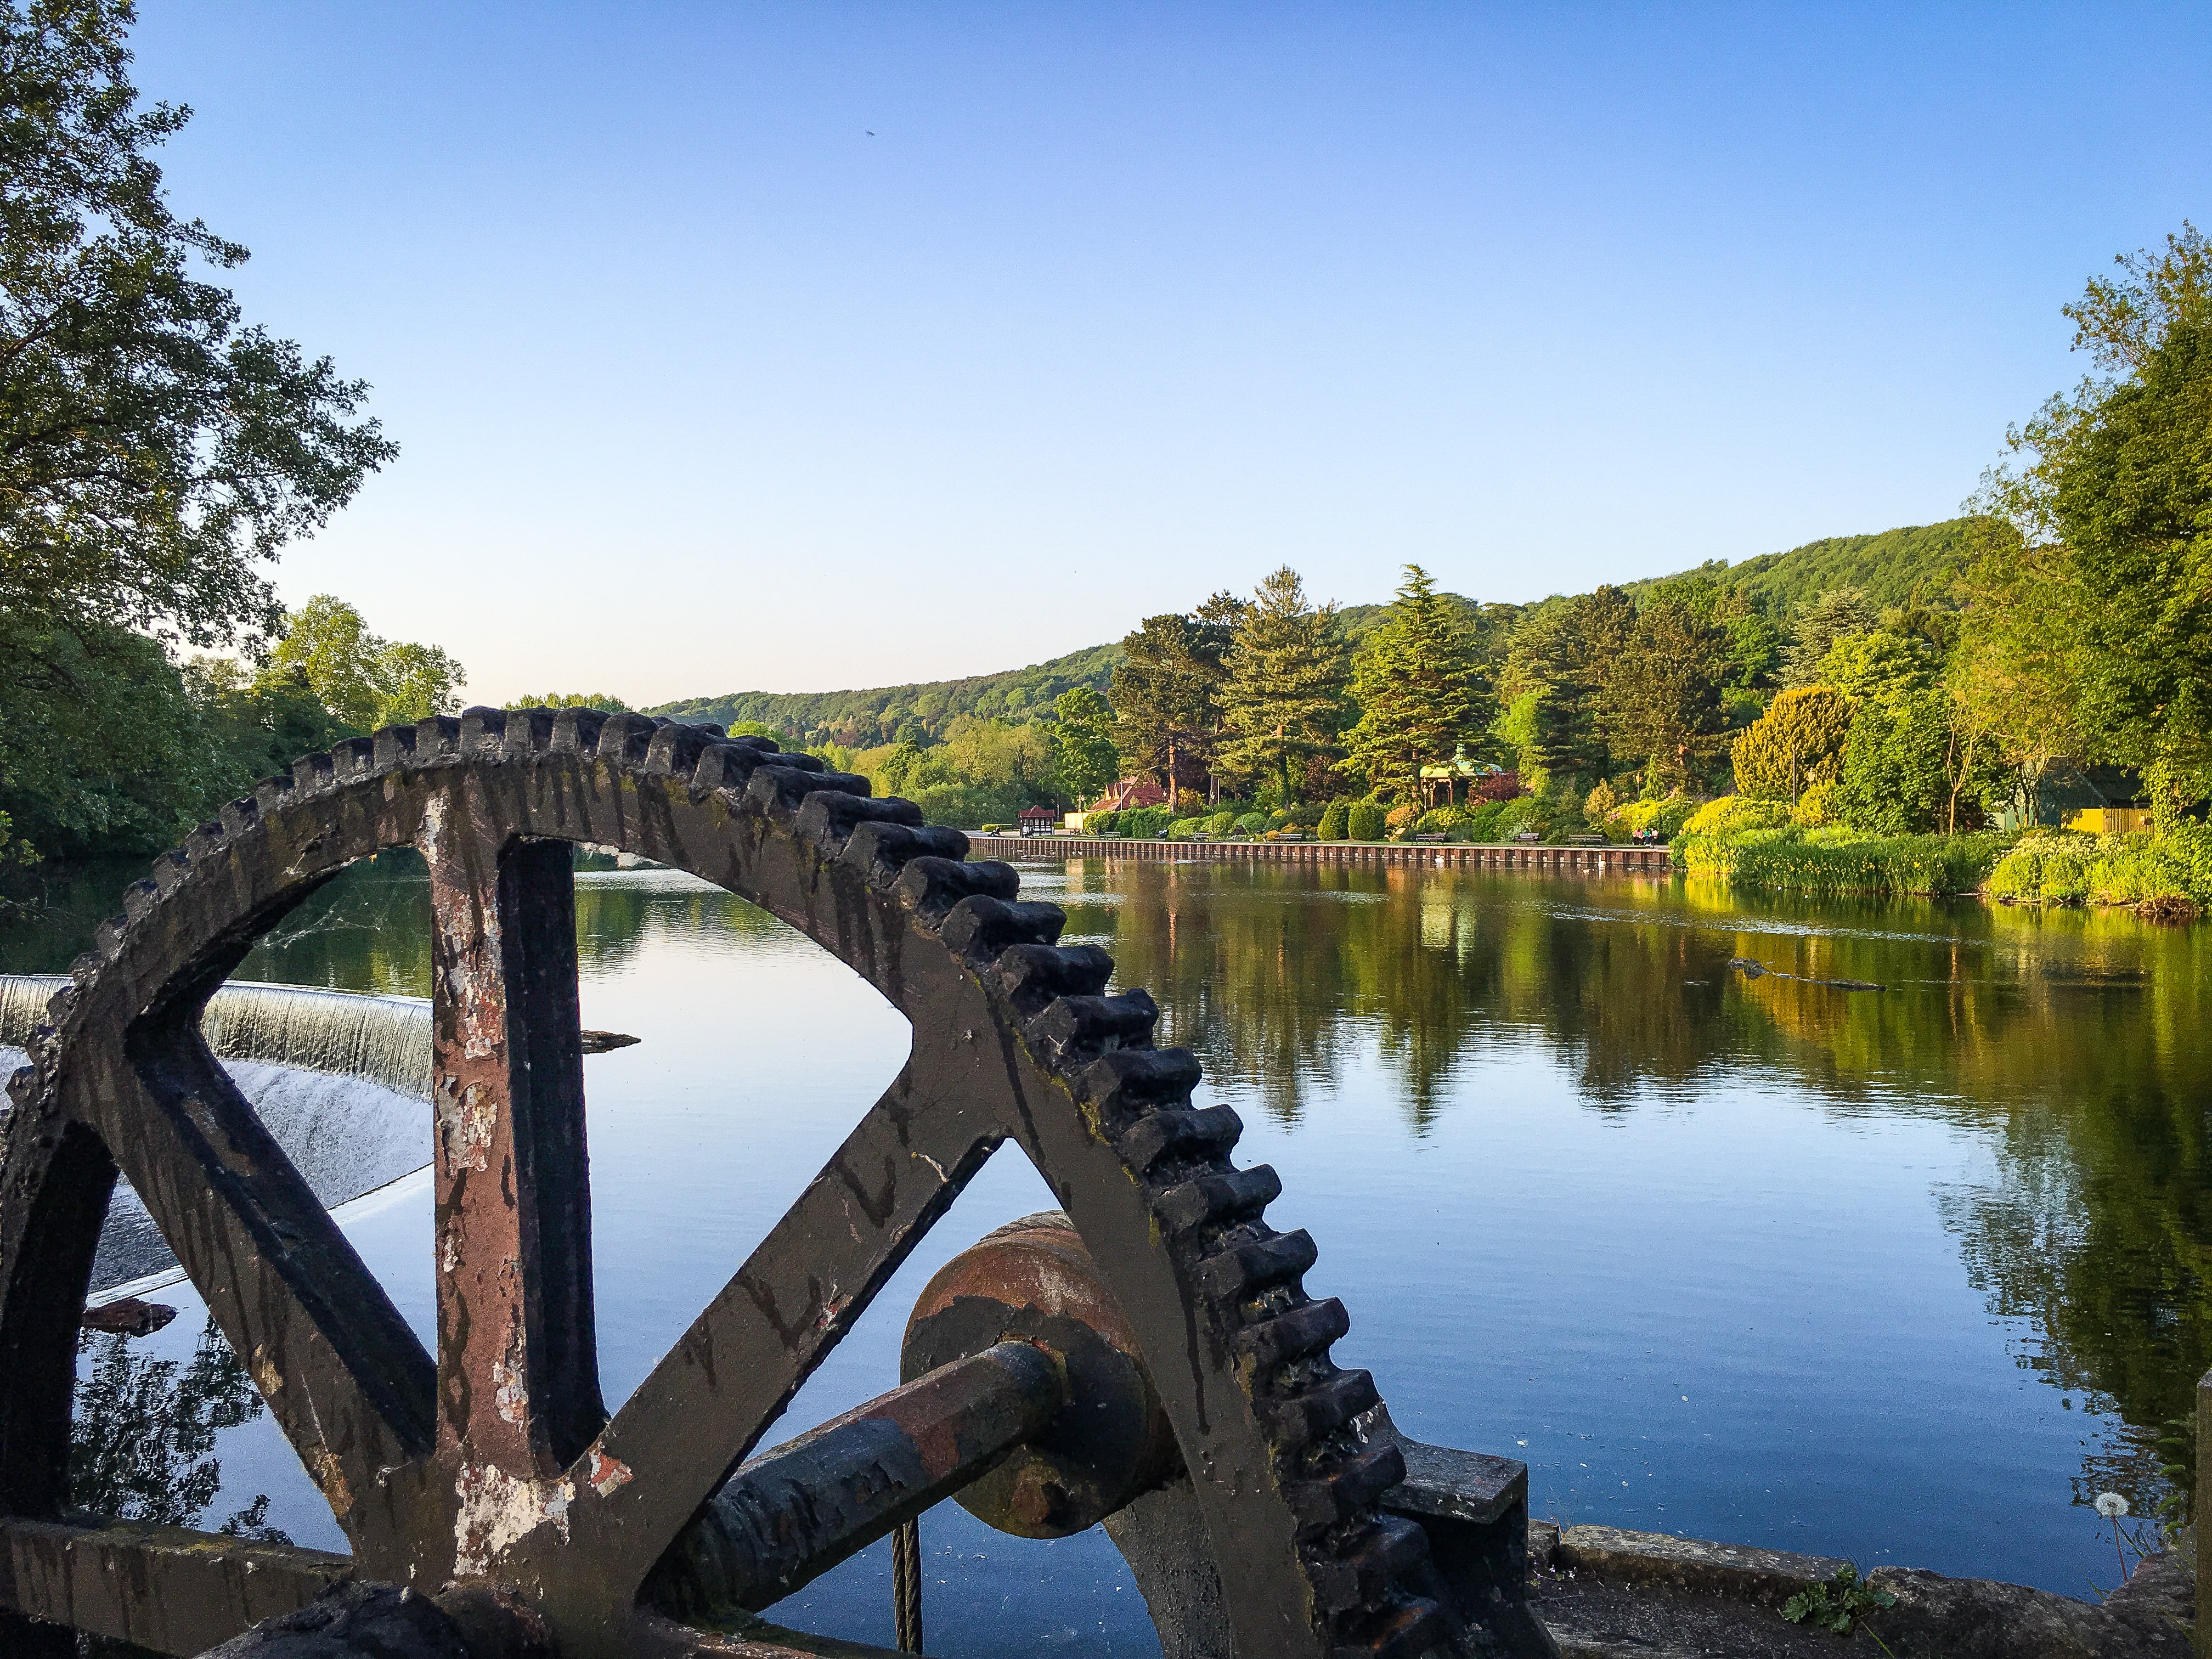
tree, water, bridge, countryside, lake, peak, river, reflection, reservoir, tourism, waterway, england, district, mill, gardens, derbyshire, peak district, belper, river gardens